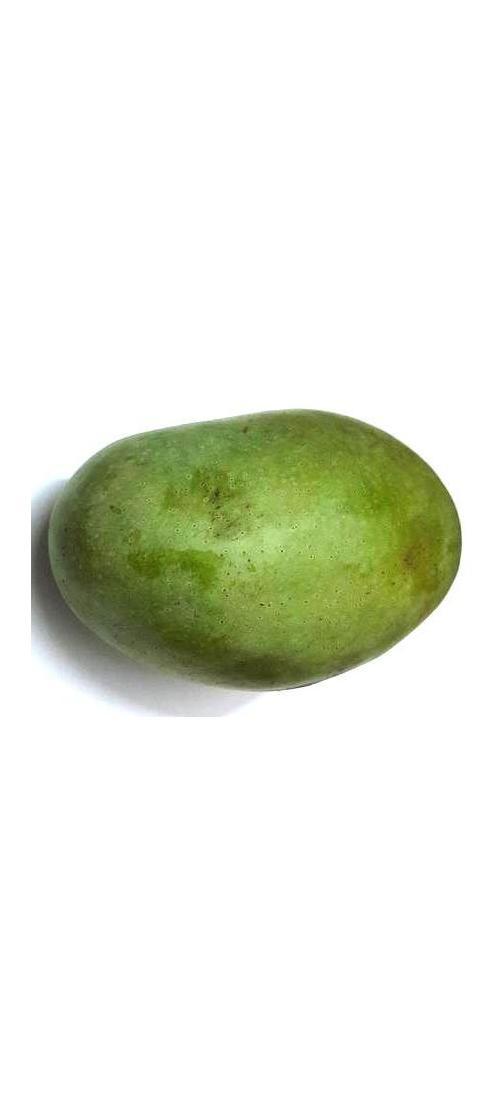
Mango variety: Fazli Shurmai